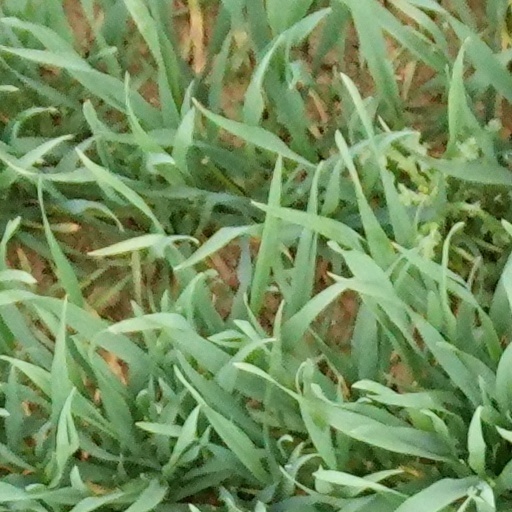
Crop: wheat